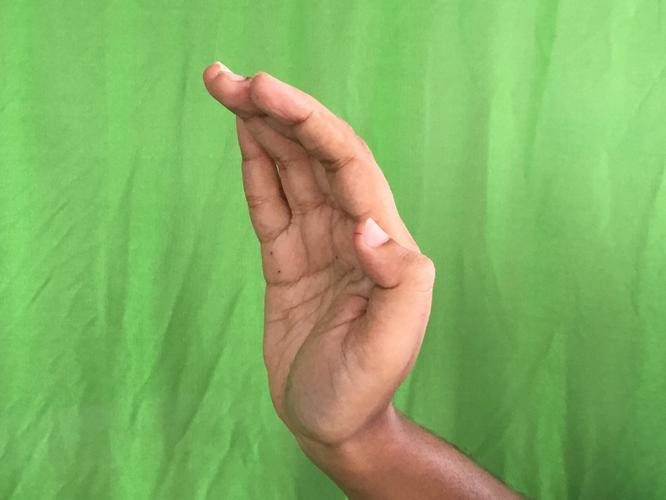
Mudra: Sarpasirsha
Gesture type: single_hand